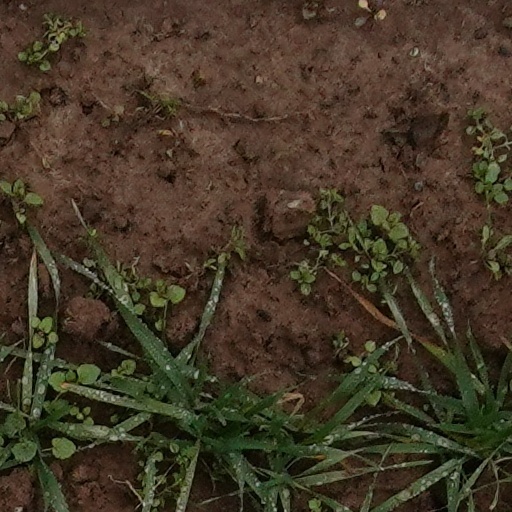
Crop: wheat